Il Nuovo Postiglione

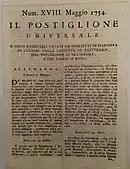
A number of 1754

The content of the "Nuovo Postiglione" was almost entirely dedicated to foreign affairs and military campaigns. In 1777 it started to have sometime a supplement (“additional paper”) dedicated to a some particular news.